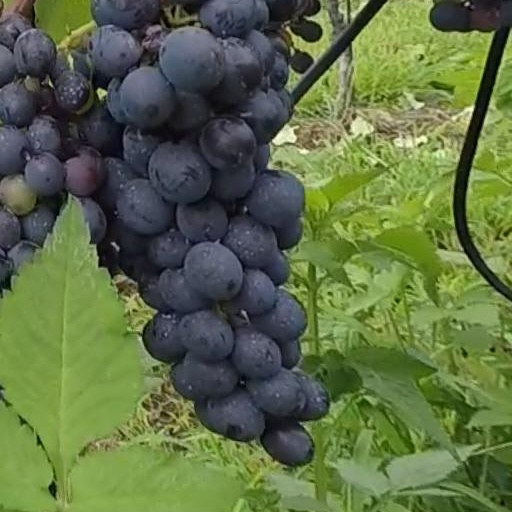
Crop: grape